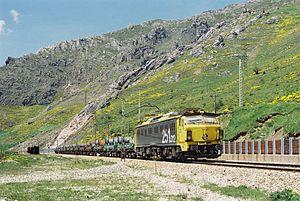
La Renfe série 251 est une suite de locomotives électriques construites pour la Red Nacional de los Ferrocarriles Españoles en 1982-1983.